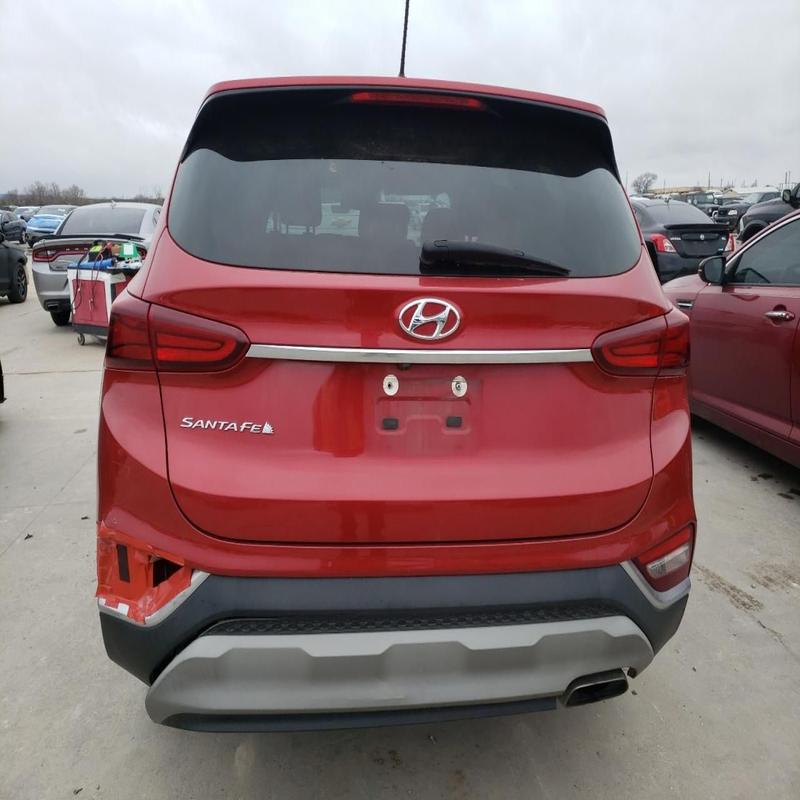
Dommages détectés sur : malle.
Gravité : mineur